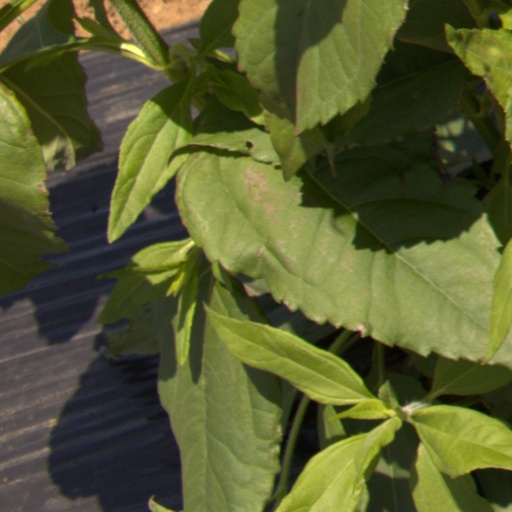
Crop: Jerusalem artichoke